Obrovac, Croatia

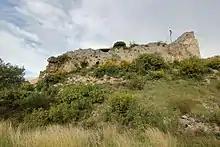
Ruins of Fortica Fortress above Obrovac

The Croatian noble family Kurjaković, also known as the Counts of Krbava, were the first rulers of the town of Obrovac, which was first mentioned in 1337 under the name "Obrouec". In 1527 Obrovac was taken over by the Ottoman Turks.